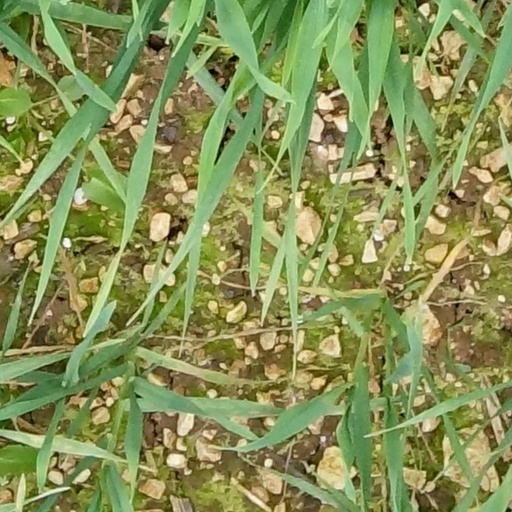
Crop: wheat